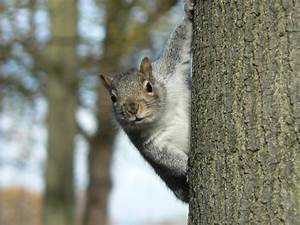
Label: scoiattolo